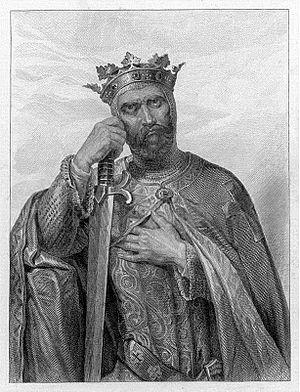
Les salles des Croisades du château de Versailles créées par Louis-Philippe en 1843 comportent les armoiries et noms des principaux chefs croisés.